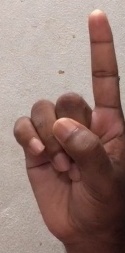
ASL sign: 1